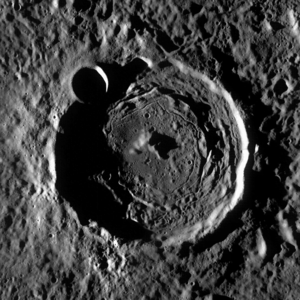
Taruntius est un cratère lunaire situé sur la face visible de la Lune. Il se trouve au nord-ouest de la Mare Fecunditatis et au nord-est du massif montagneux des Montes Secchi et du cratère Secchi. Le cratère Taruntius a une surface en terrasse marquée par la présence de couches de lave. Le contour est cassé au nord-ouest par le petit cratère Cameron. Il y a un pic central à la structure complexe, peu élevé, au milieu du cratère et sur une surface intérieur relativement plane. Le cratère Taruntius possède une structure rayonnée composée de quelques fines rainures qui sont concentriques au rebord et une crevasse dénommée Rimae Tarantius.